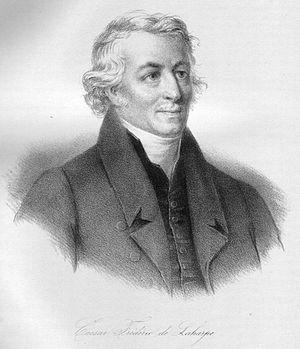
Frédéric-César de La Harpe (*1754
La colonie de Chabag est une colonie fondée en 1822 sur les rives de la Mer Noire par des Suisses originaires du canton de Vaud. Le tsar Alexandre Iᵉʳ de Russie encourage à cette époque la colonisation de la région. La colonie va exister pendant plus d’un siècle, au bord du liman du Dniestr, près d’Akkermann/Cetatea Alba. Les colons vaudois, principalement des vignerons, y établirent une tradition viticole.
L'histoire de la Suisse sous domination française est l'étape de la formation de la Confédération suisse qui suit la Confédération des XIII cantons. Elle est comprise entre le début des manifestations provoquées par la Révolution française de 1789 et la création de la Confédération des XXII cantons le 7 août 1815.
Frédéric-César de La Harpe, né le 6 avril 1754 à Rolle et mort le 30 mars 1838 à Lausanne est une personnalité politique vaudoise et un précepteur du tsar Alexandre Iᵉʳ de Russie.